Mount Hebron Temperance Hall

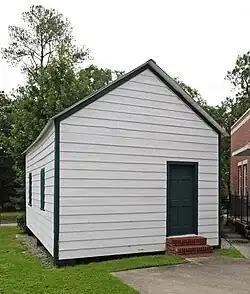
Mount Hebron Temperance Hall, August 2012

Mount Hebron Temperance Hall, also known as Division Room of the Saludavill Division No. 47, Sons of Temperance and Division Room of the Mt. Hebron Division No. 7, Sons of Temperance, is a historic temperance hall located at West Columbia, Lexington County, South Carolina. It was built in 1862, and is a small, one-story rectangular frame building. It is sheathed in weatherboard and has a gable roof. The building originally housed local chapters of the Sons of Temperance. It was restored in 1979, and is located in the churchyard of the Mount Hebron United Methodist Church. The church uses it as a Sunday School building and Boy Scout Hut.